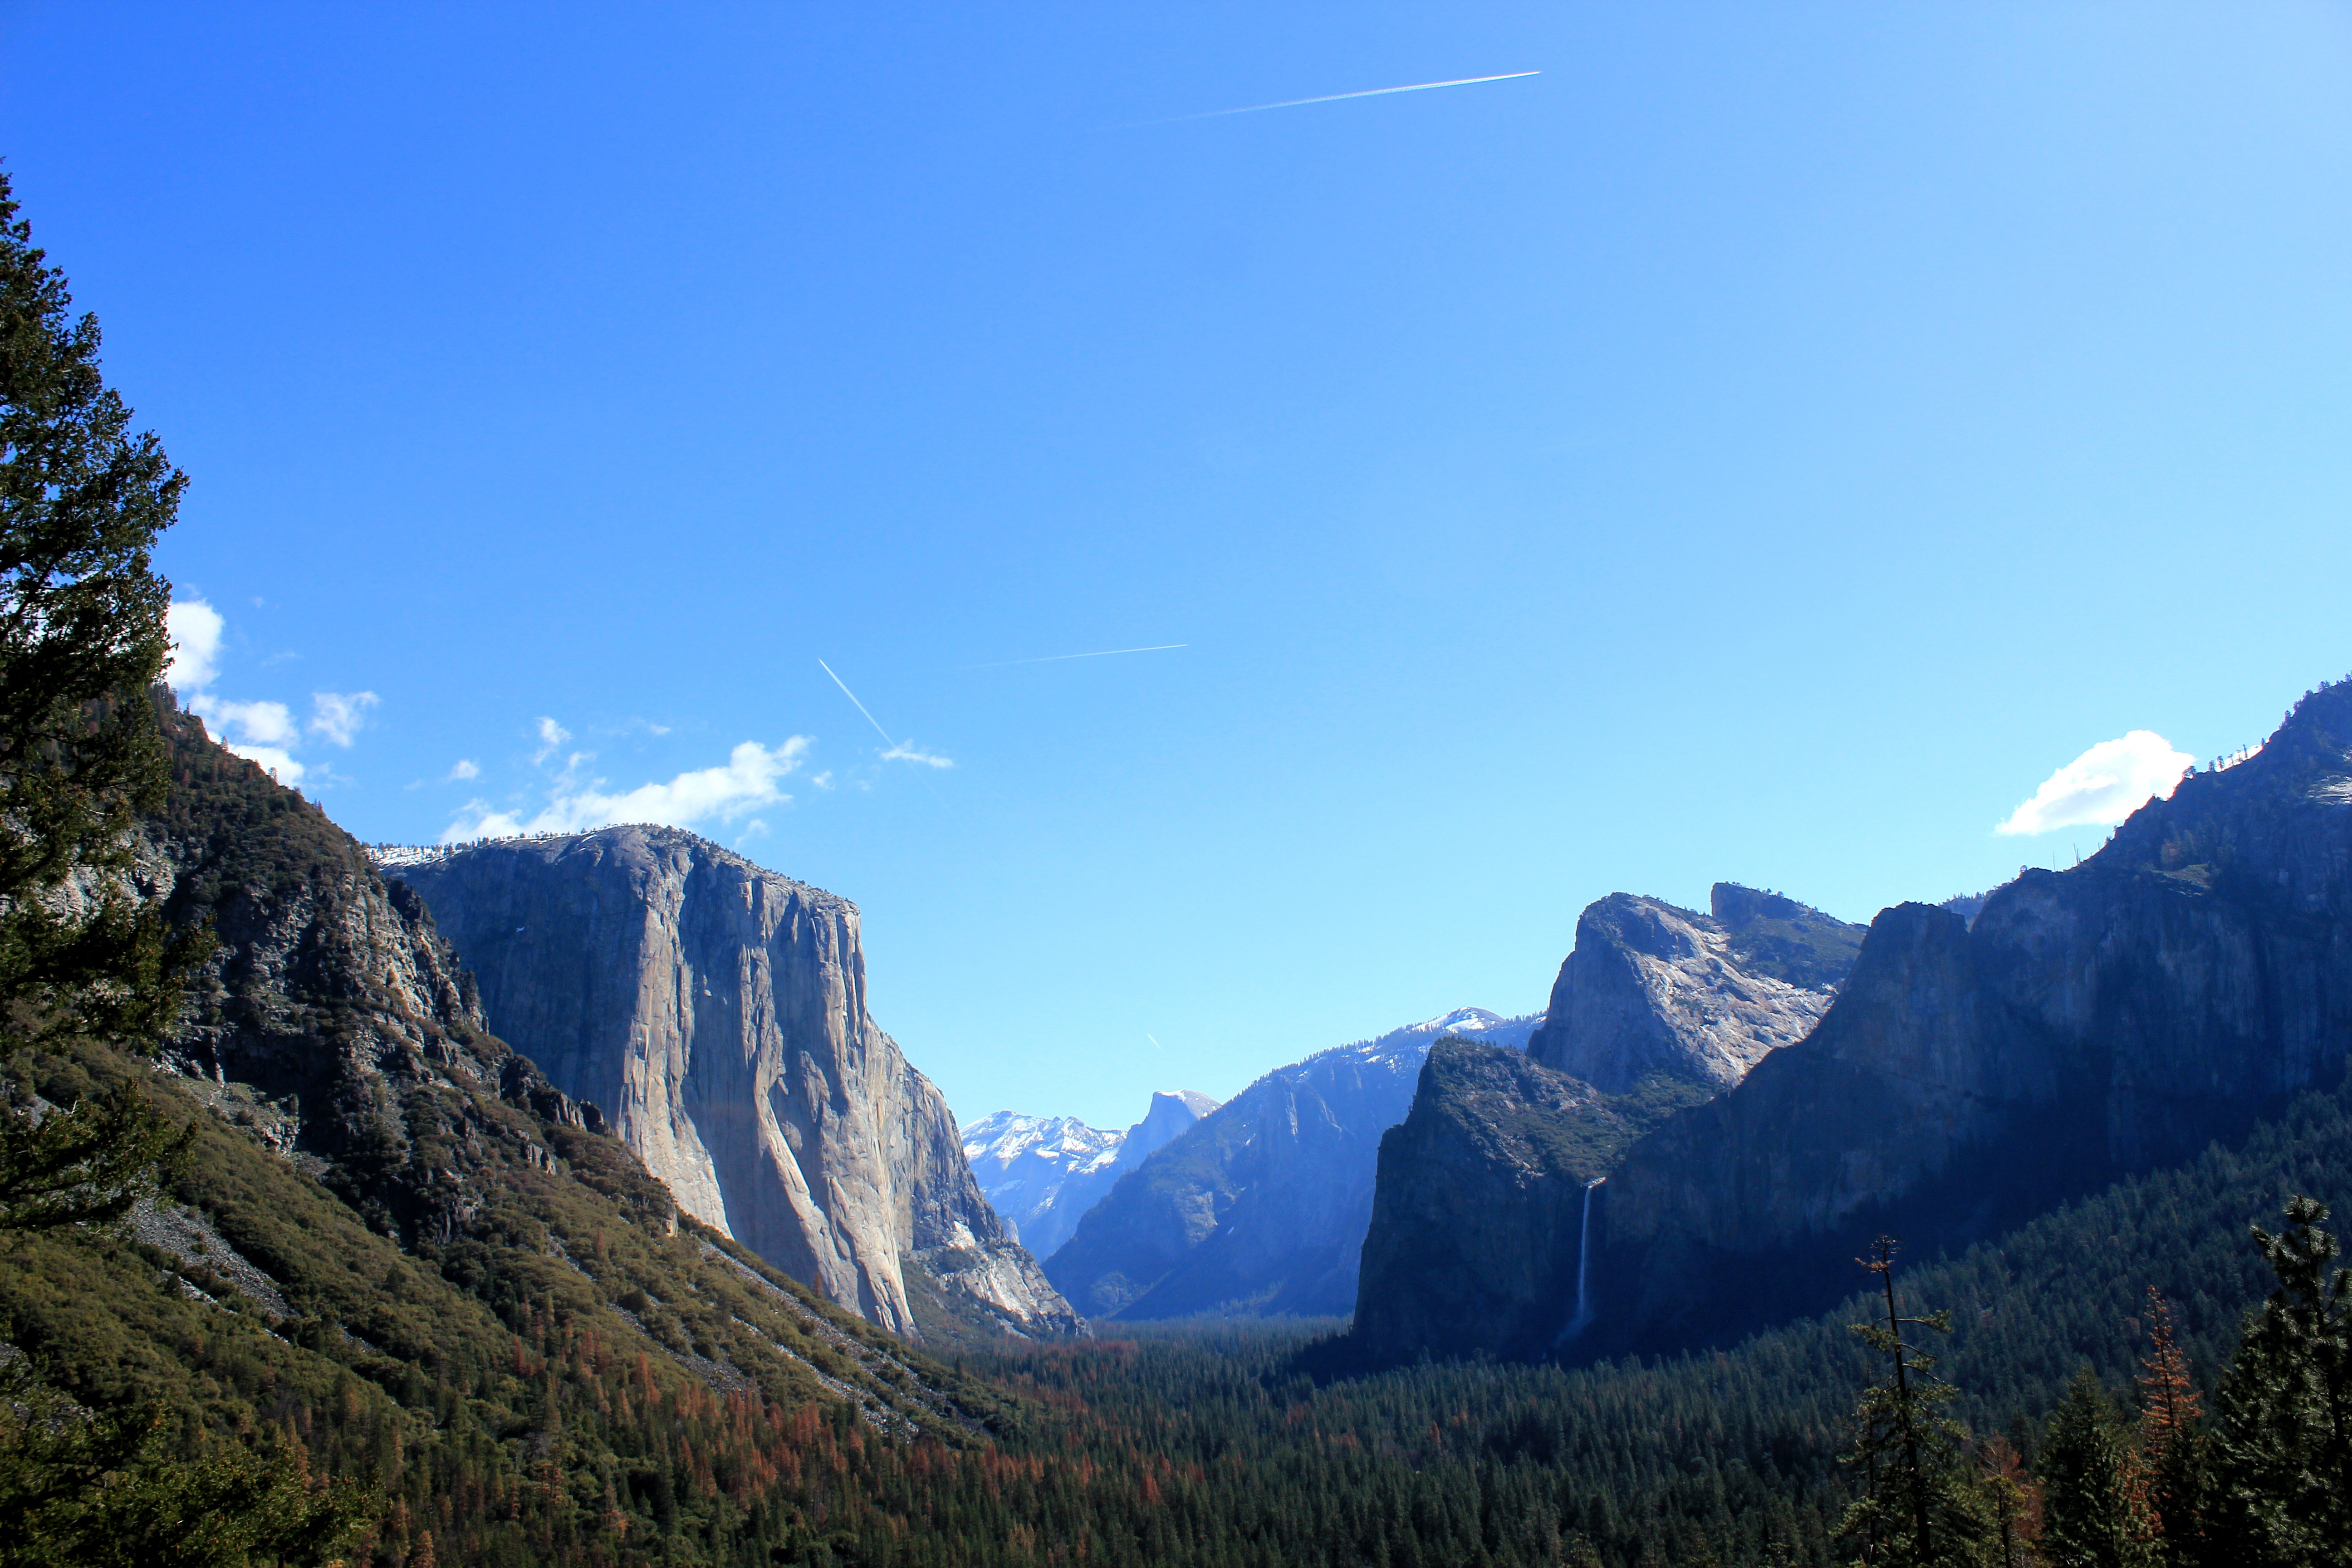
nature, wilderness, walking, mountain, adventure, valley, mountain range, national park, ridge, alps, plateau, landform, mountain pass, geographical feature, mountainous landforms